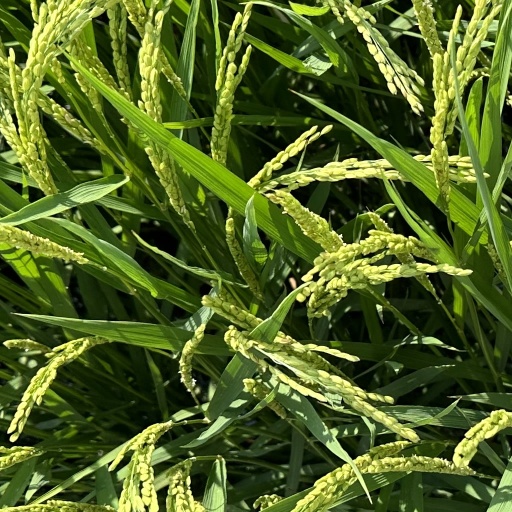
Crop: rice